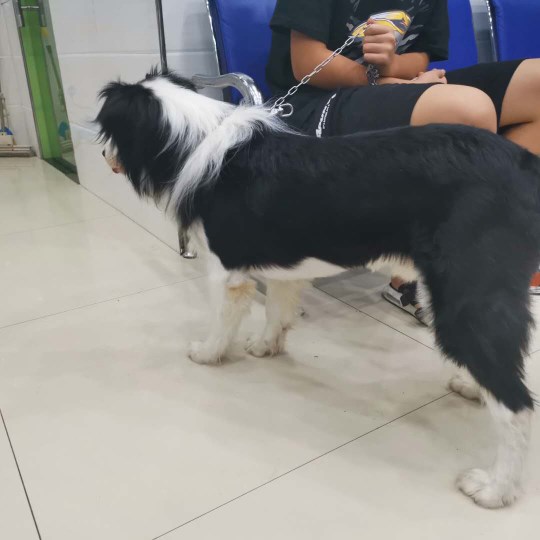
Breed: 2594-n000109-Border_collie